Grands Projets of François Mitterrand

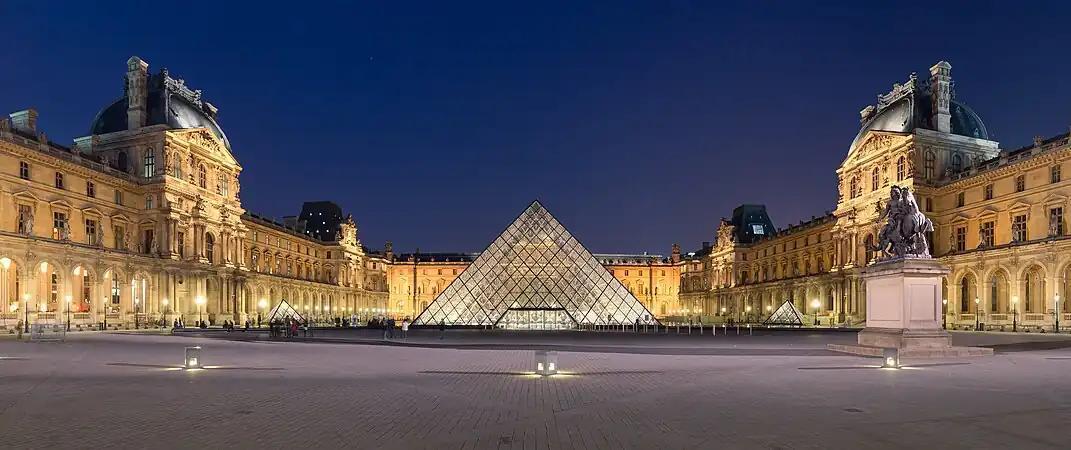
Louvre Pyramid in Paris

Parc de la Villette, located in northeastern Paris, now includes a science museum and an exhibition hall. A project titled "Parc de la Villette" was launched in 1979 to create a national park with a music centre and a museum devoted to science and technology. The project is spread over an area of . In an international competition held in 1982 in which 460 teams from 41 countries participated, Bernard Tschumi, a French architect of Swiss origin, was chosen as the architect to build the complex, in March 1983. The objective was to make Parc de la Villette an artistic, cultural and popular centre in Paris. Tschumi designed the park from 1984 to 1987 on the site of the former Parisian "abattoirs", which had been built in 1867 by Napoleon III and demolished and relocated in 1974. The park project was successfully completed in stages with the gardens of the Park and the Maison de la Villette getting established in October 1987, the Music and Dance centres in 1990, Music and Concert Halls inaugurated in January 1995 and Music Museum inaugurated in January 2000. It now hosts the annual Open-Air Film Festival.